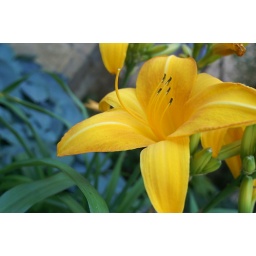
Just a yellow flower that i saw walking down the street in madison by the capitol